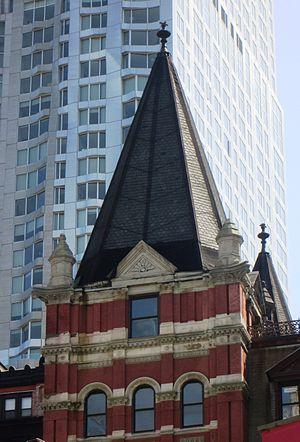
Le Temple Court Building and Annex, au 5 Beekman Street, est un ancien immeuble de bureaux dans le Financial District de Manhattan, à New York. La structure d'origine a été construite entre 1881 et 1883, tandis qu'une annexe a été construite entre 1889 et 1890 au 119-121, rue Nassau attenante. Il a rouvert ses portes en août 2016 sous le nom de Beekman Hotel après d'importantes rénovations.